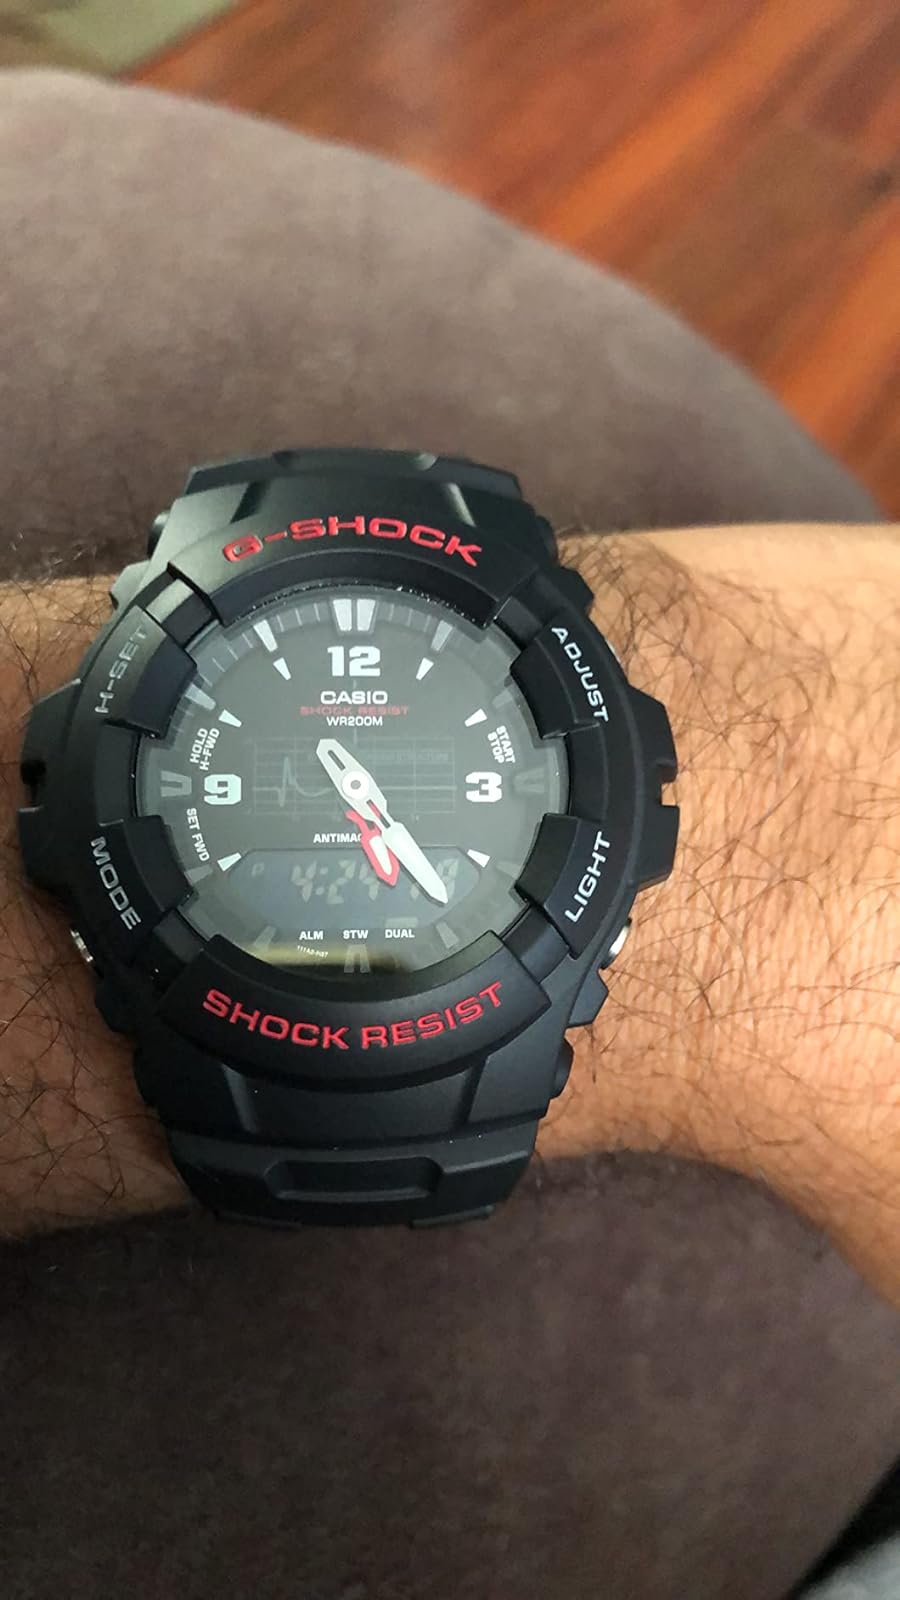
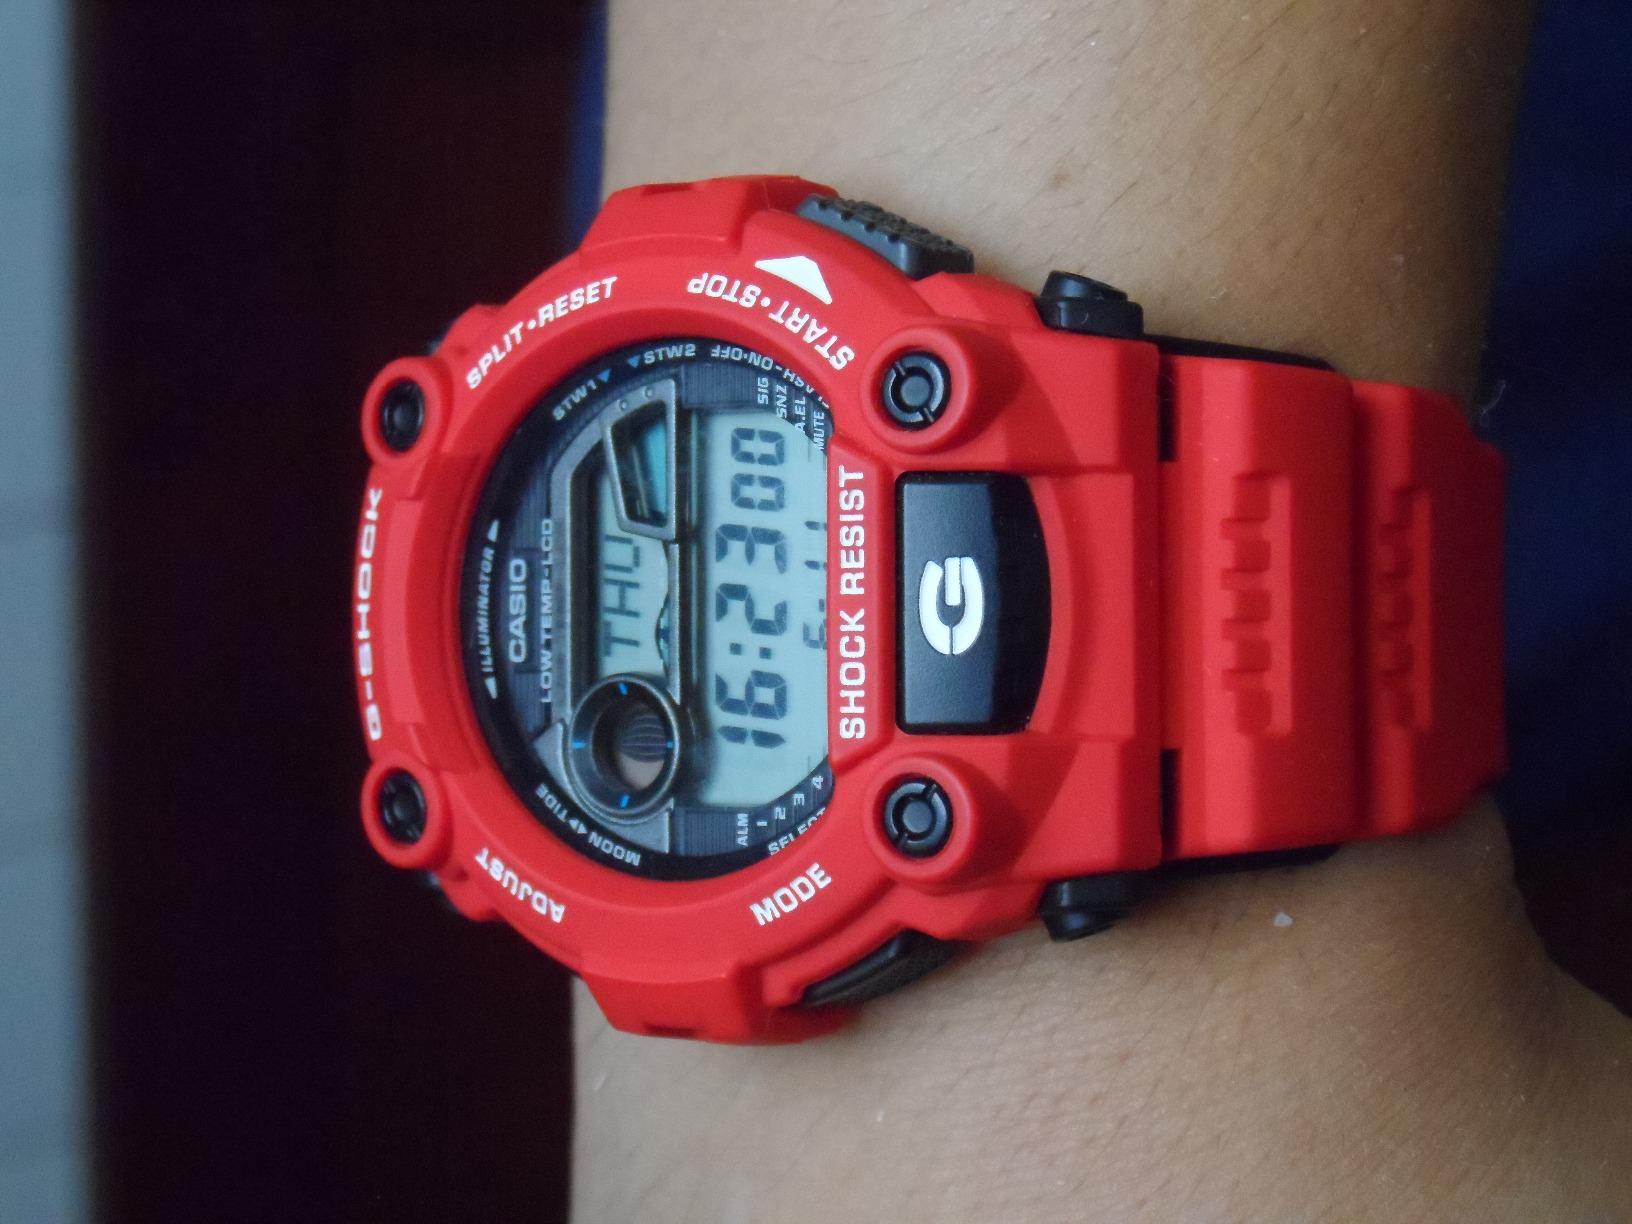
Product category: accessories_watch
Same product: no